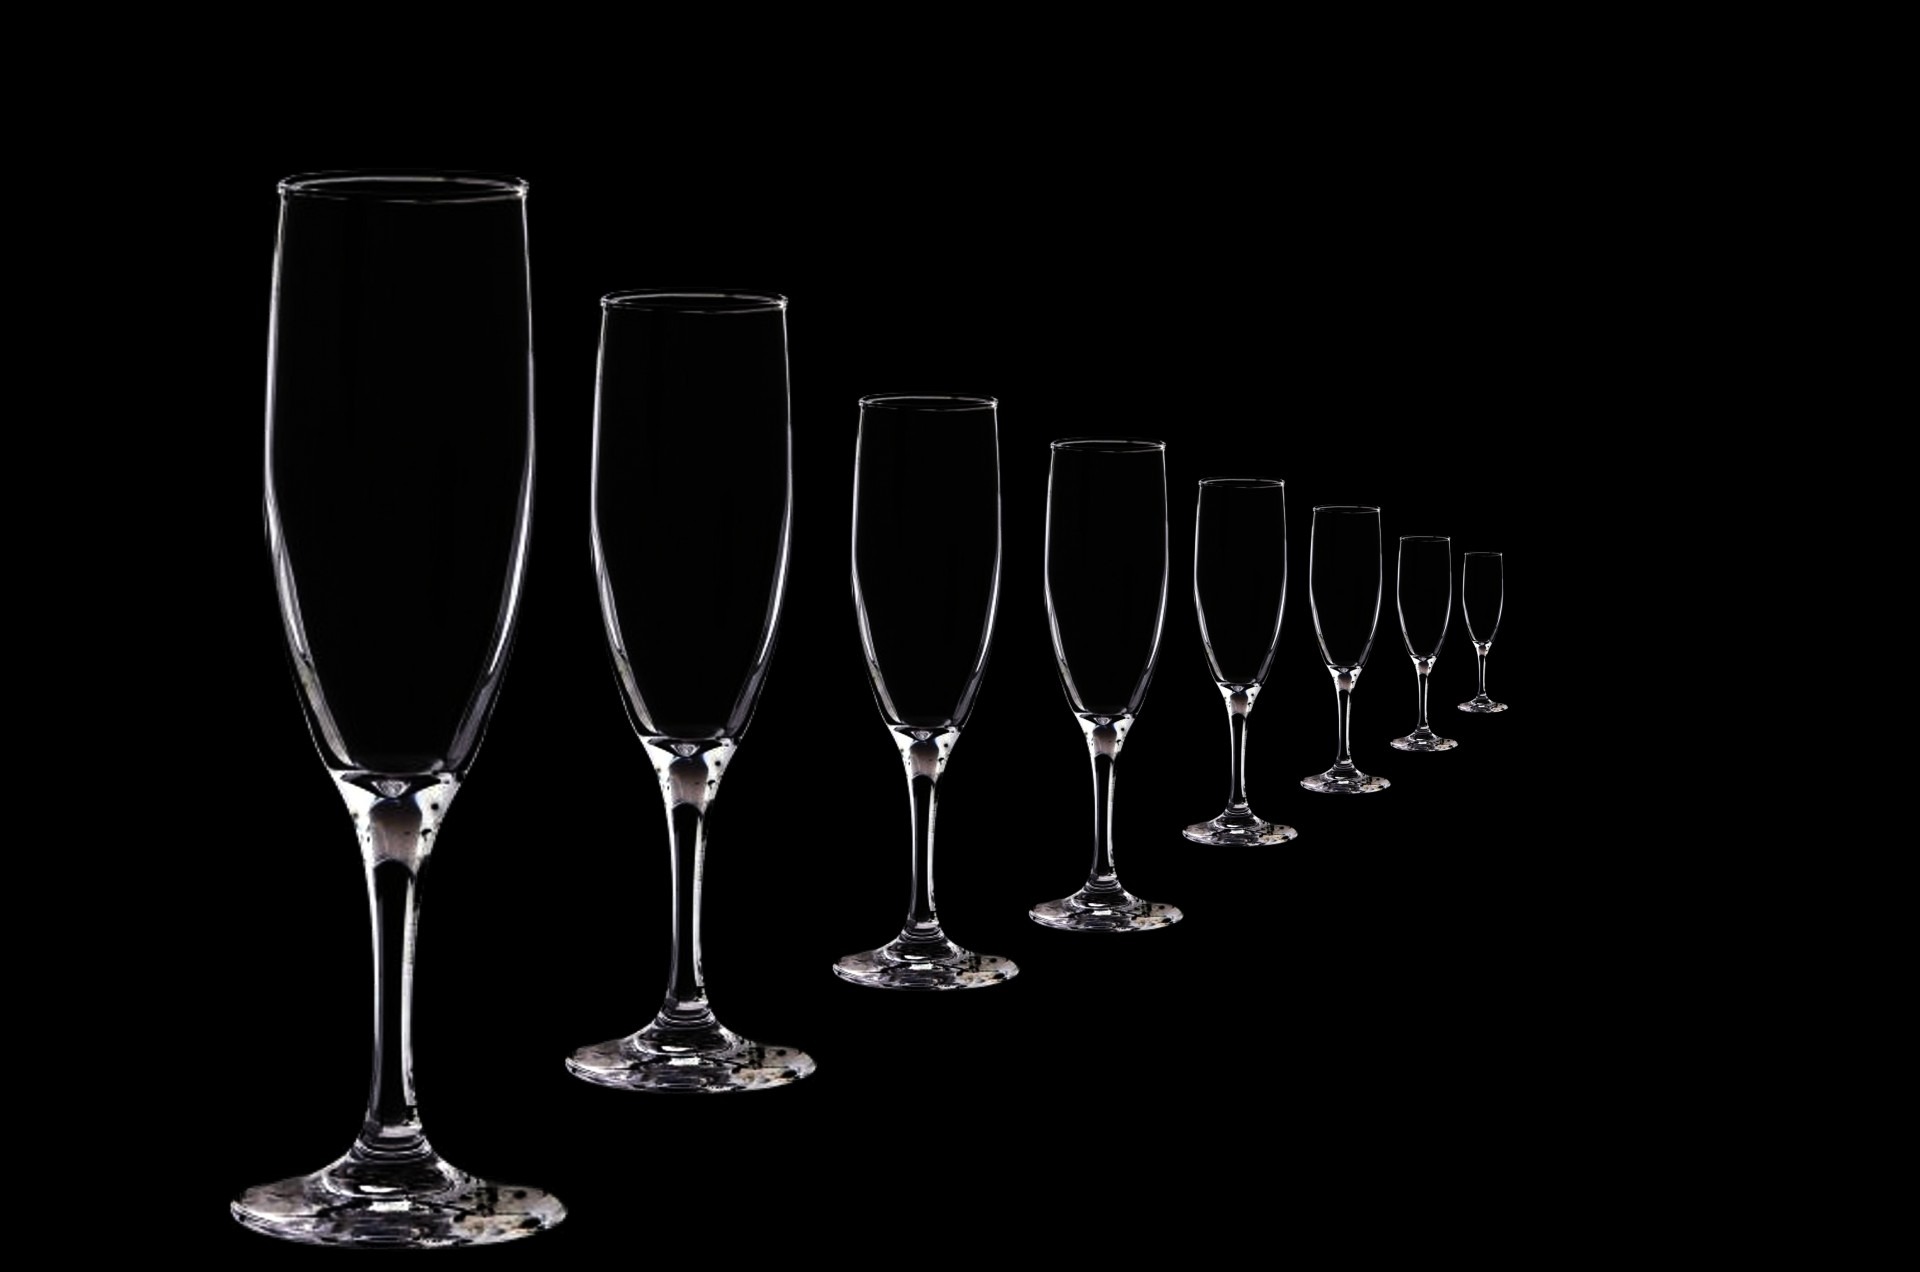
black and white, wine, glass, beverage, empty, black, christmas, tableware, new year, material, glass bottle, wine glass, background, glasses, conceptual, concept, champagne, crystal, nobody, new years eve, champagne glasses, stemware, studio shot, still life photography, drinkware, champagne stemware